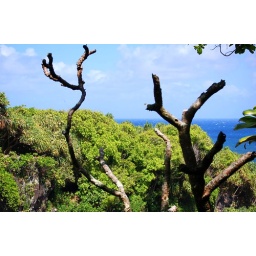
Leafless trees stand above the green vegetation along the road to Hana.